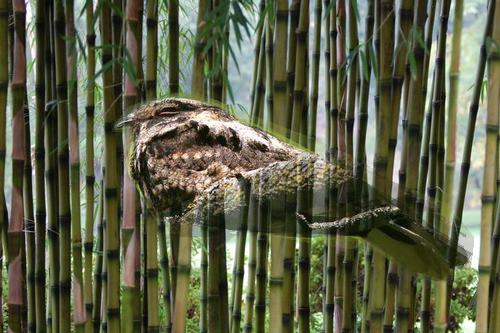
Bird species: Whip_poor_Will
Bird type: landbird
Background: land